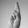
ASL letter: R